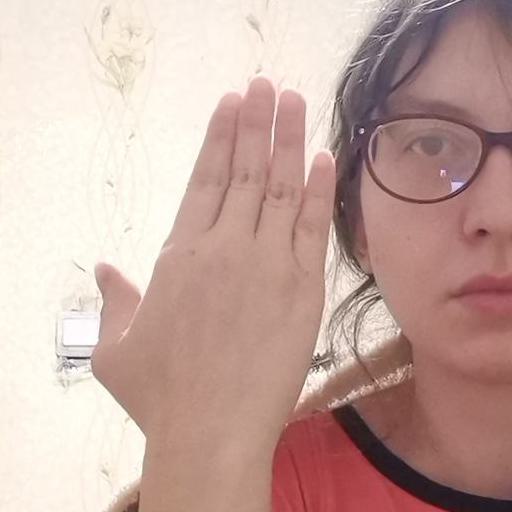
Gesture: stop_inverted